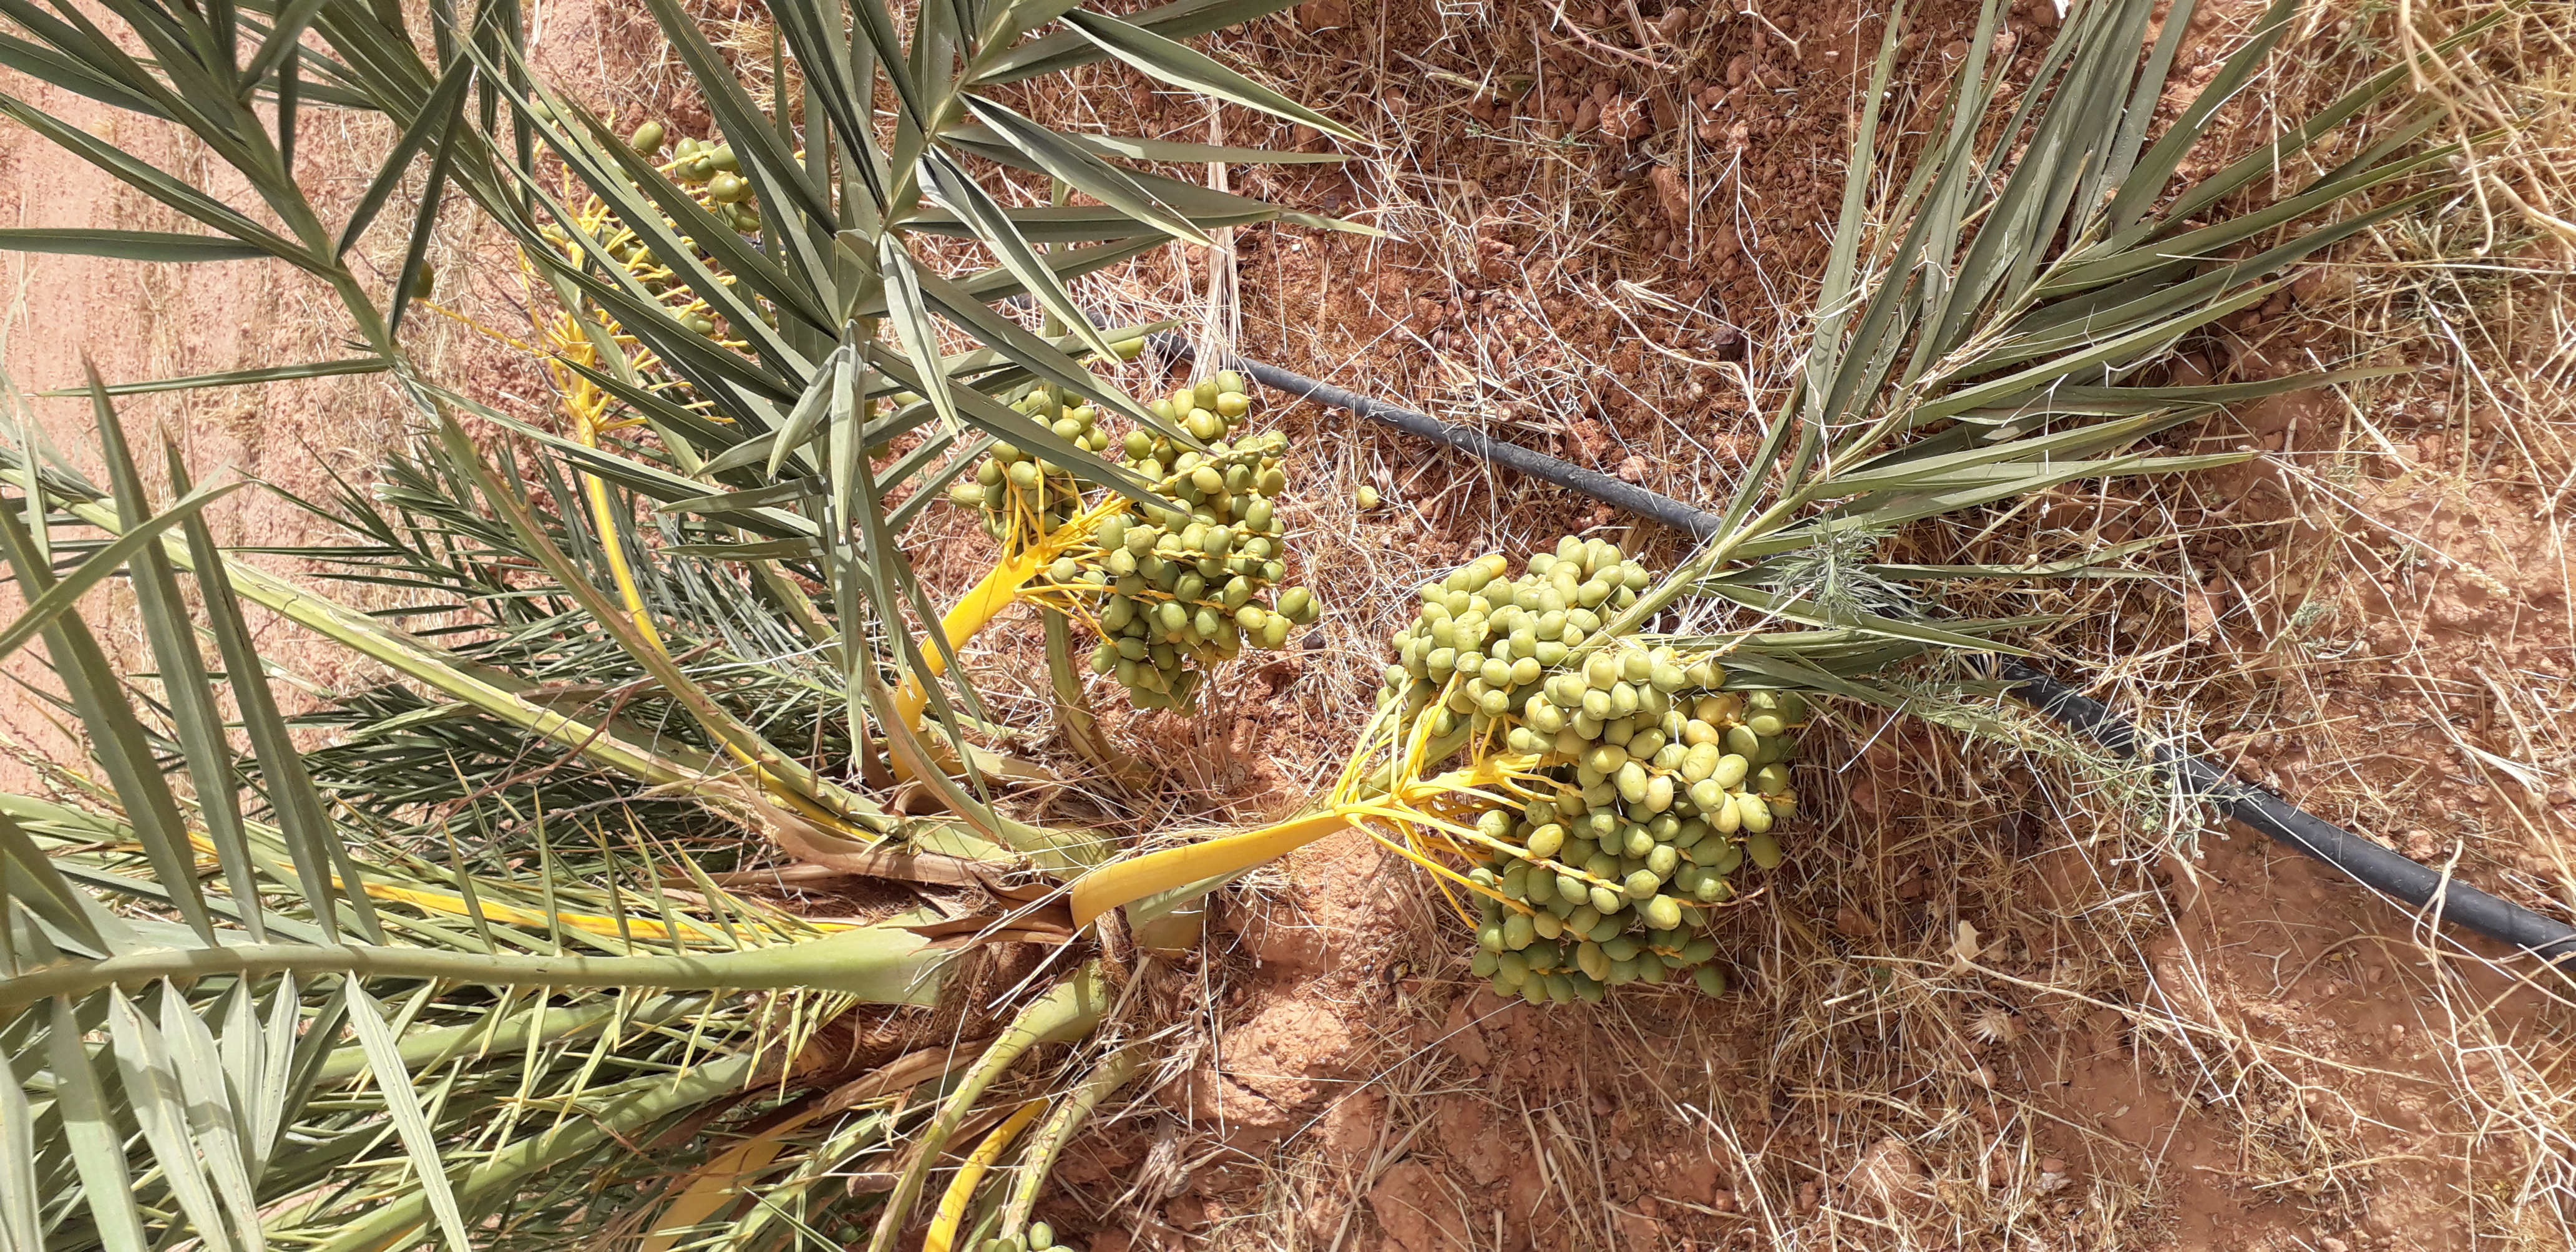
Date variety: kholt